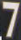
Number: 7